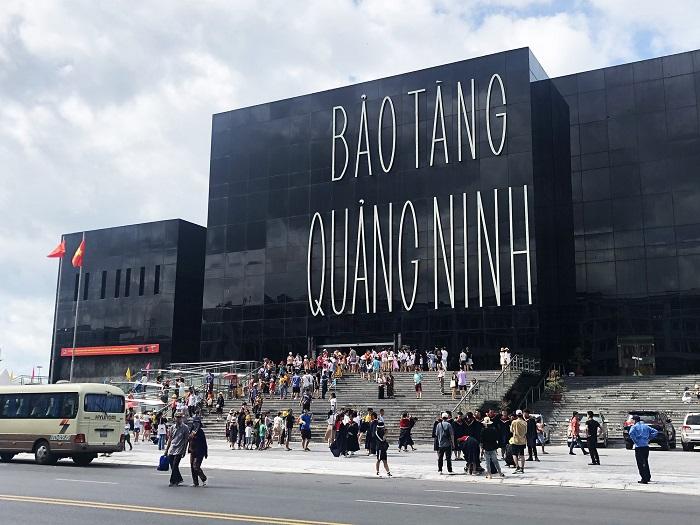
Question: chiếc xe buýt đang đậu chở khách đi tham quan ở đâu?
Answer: ở bảo tàng quảng ninh